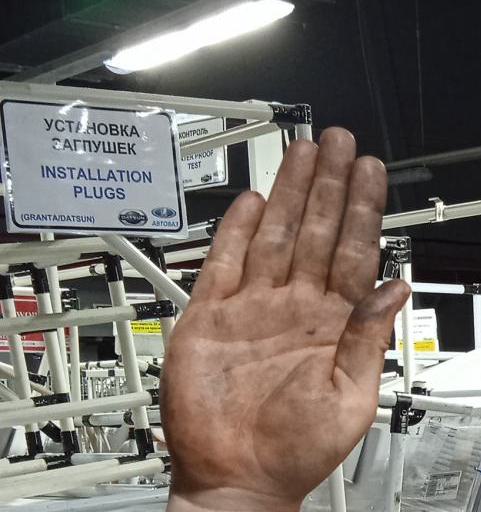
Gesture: stop